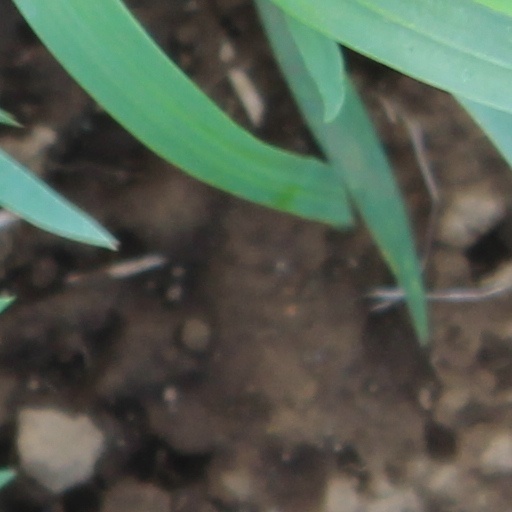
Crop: wheat